Ita Ford

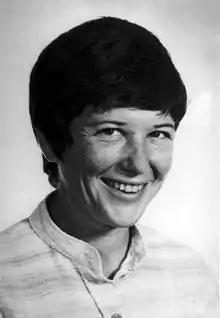

Ita Ford, M.M. (April 23, 1940 – December 2, 1980) was an American Maryknoll Sister who served as a missionary in Bolivia, Chile and El Salvador. She worked with the poor and war refugees. On December 2, 1980, she was beaten, raped, and murdered along with three fellow missionaries — Dorothy Kazel, Maura Clarke and Jean Donovan — by members of the military of El Salvador.